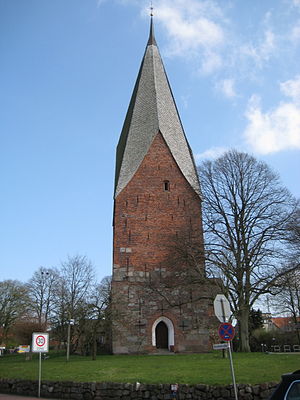
Gettorp / Galleri
Gettorp eller Gettorf er en landsby og kommune i det nordlige Tyskland, beliggende under Rendsborg-Egernførde kreds i delstaten Slesvig-Holsten. Gettorp er hovedby på halvøen Jernved og stationsby ved banestrækningen mellem Kiel og Egernførde. Kommunen er administrationsstedet i Amt Dänischer Wohld. Byens vartegn er en restaureret hollandsk vindmølle fra 1869. Byen er også kendt for sin dyrepark.